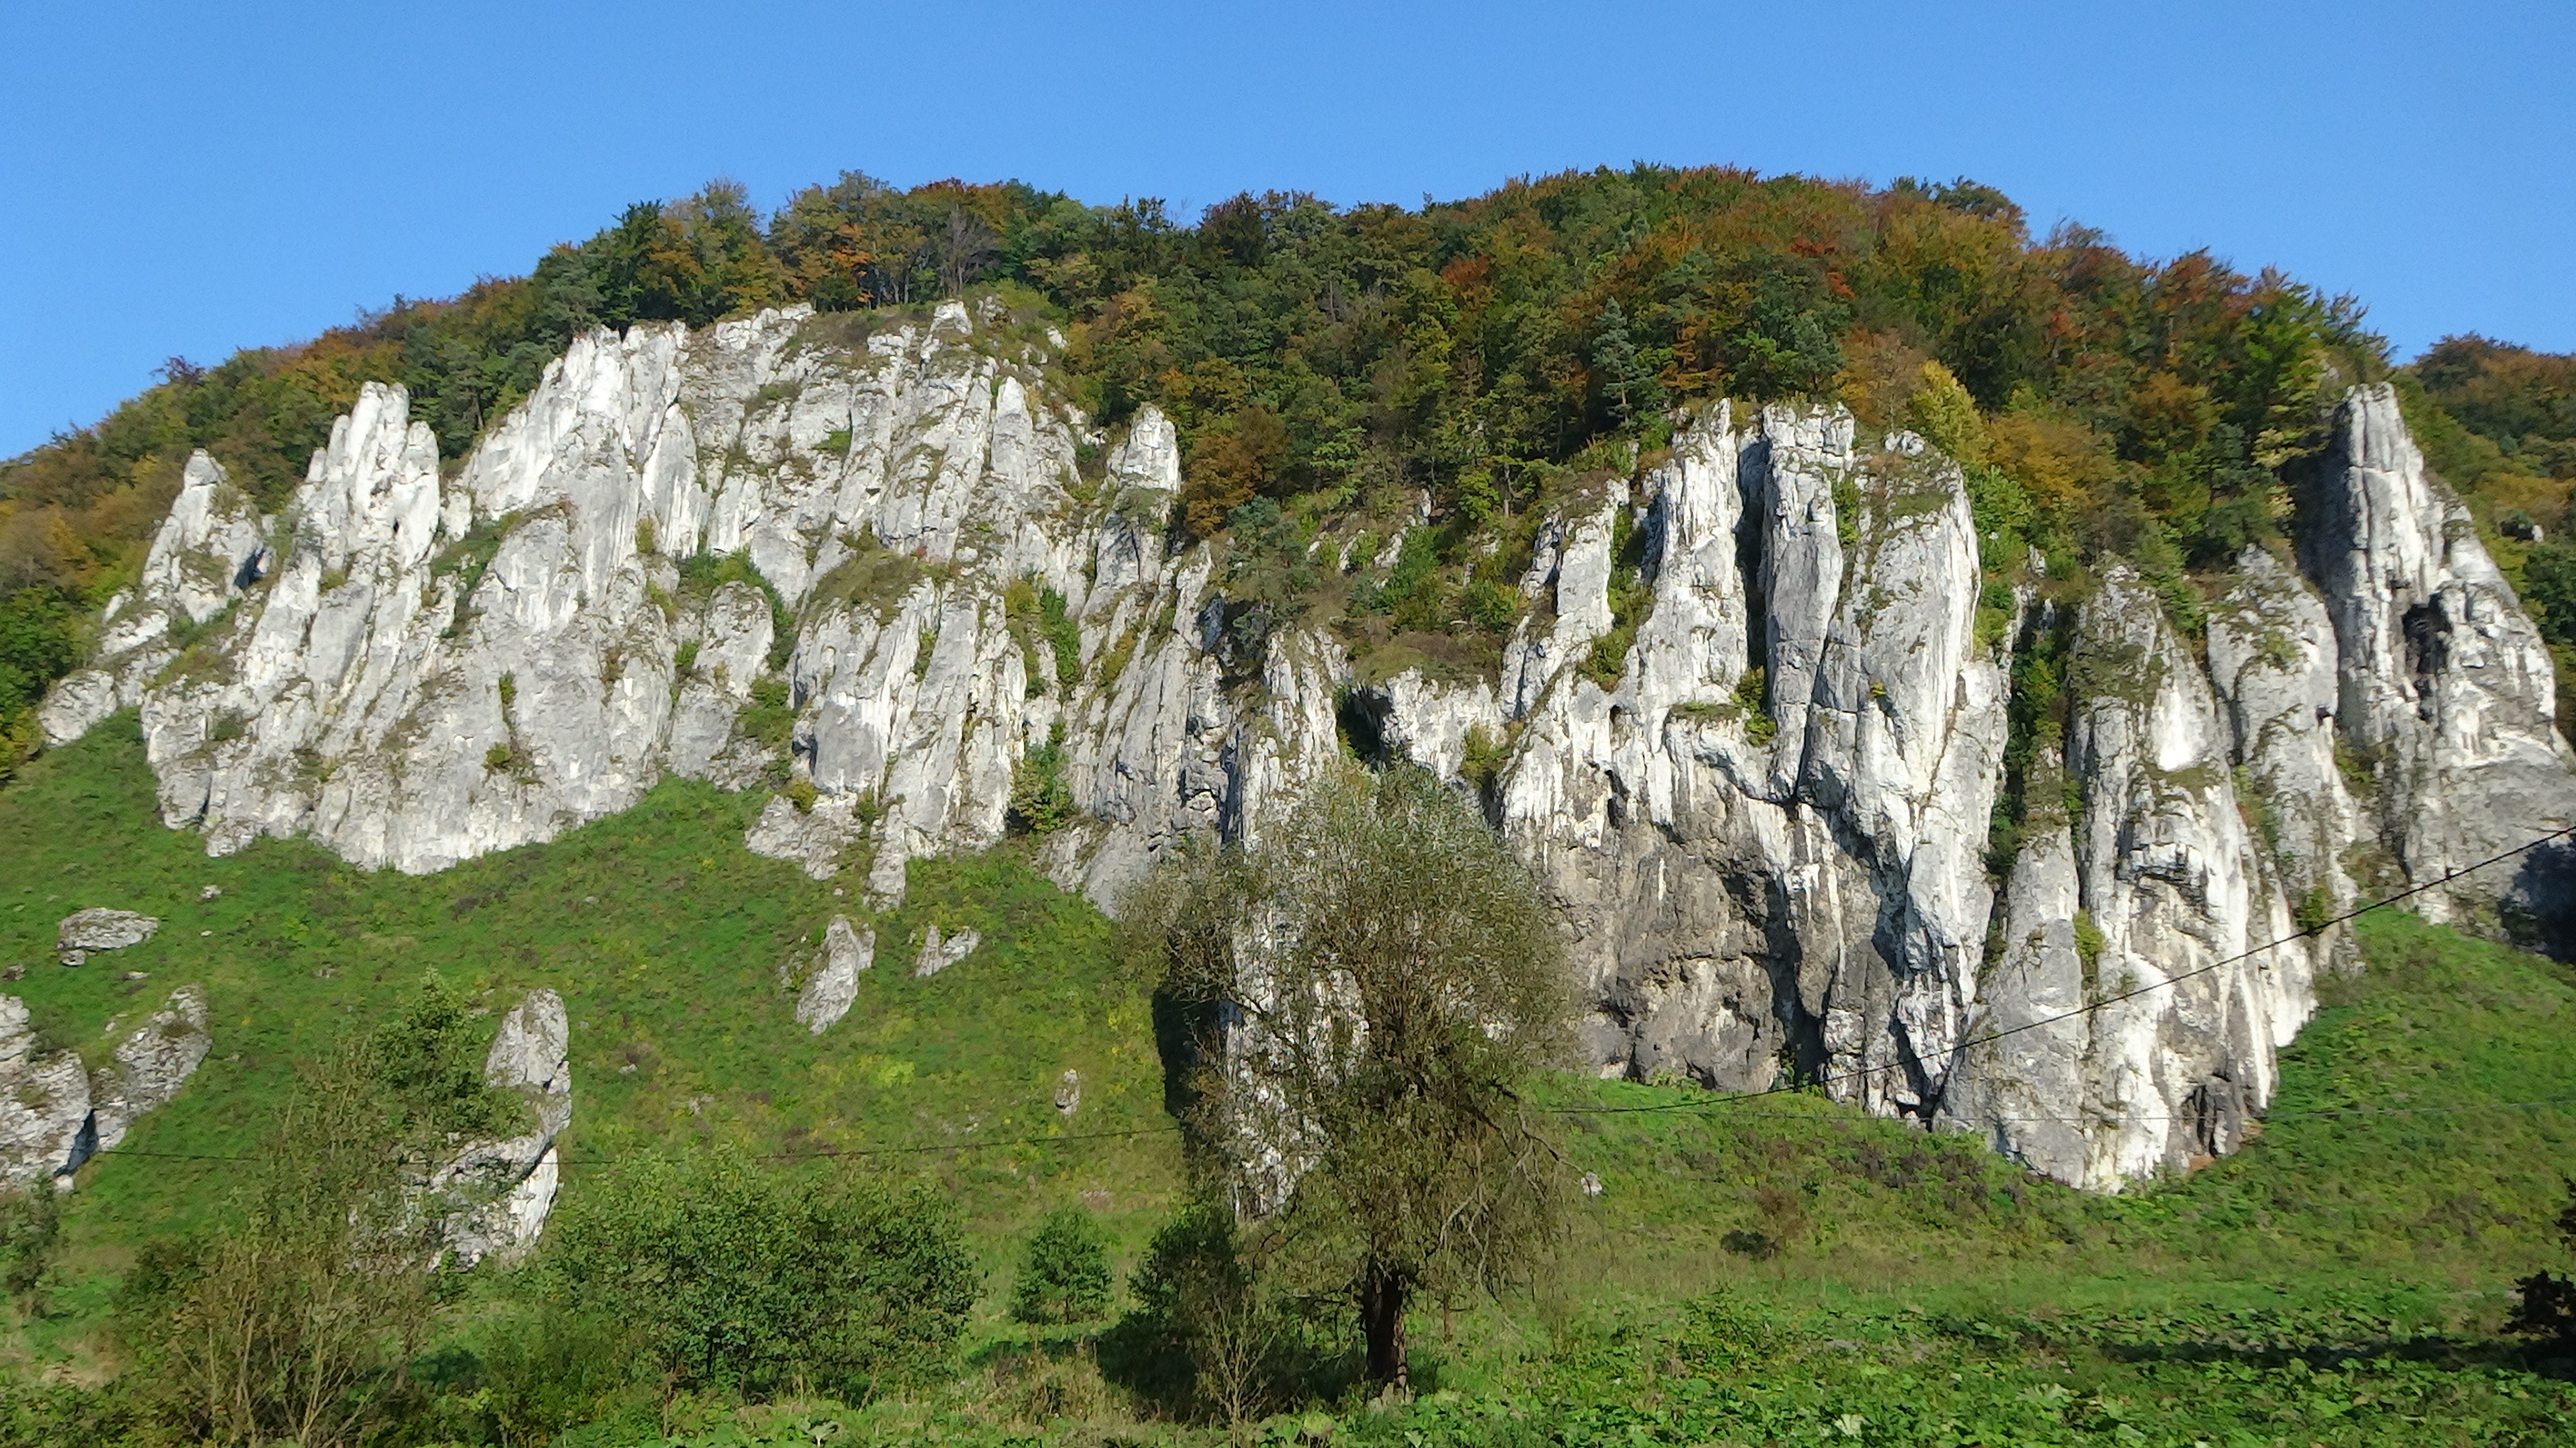
landscape, nature, forest, rock, mountain, valley, mountain range, formation, cliff, green, terrain, ridge, trees, rocks, geology, mountains, badlands, poland, plateau, the national park, the founding fathers